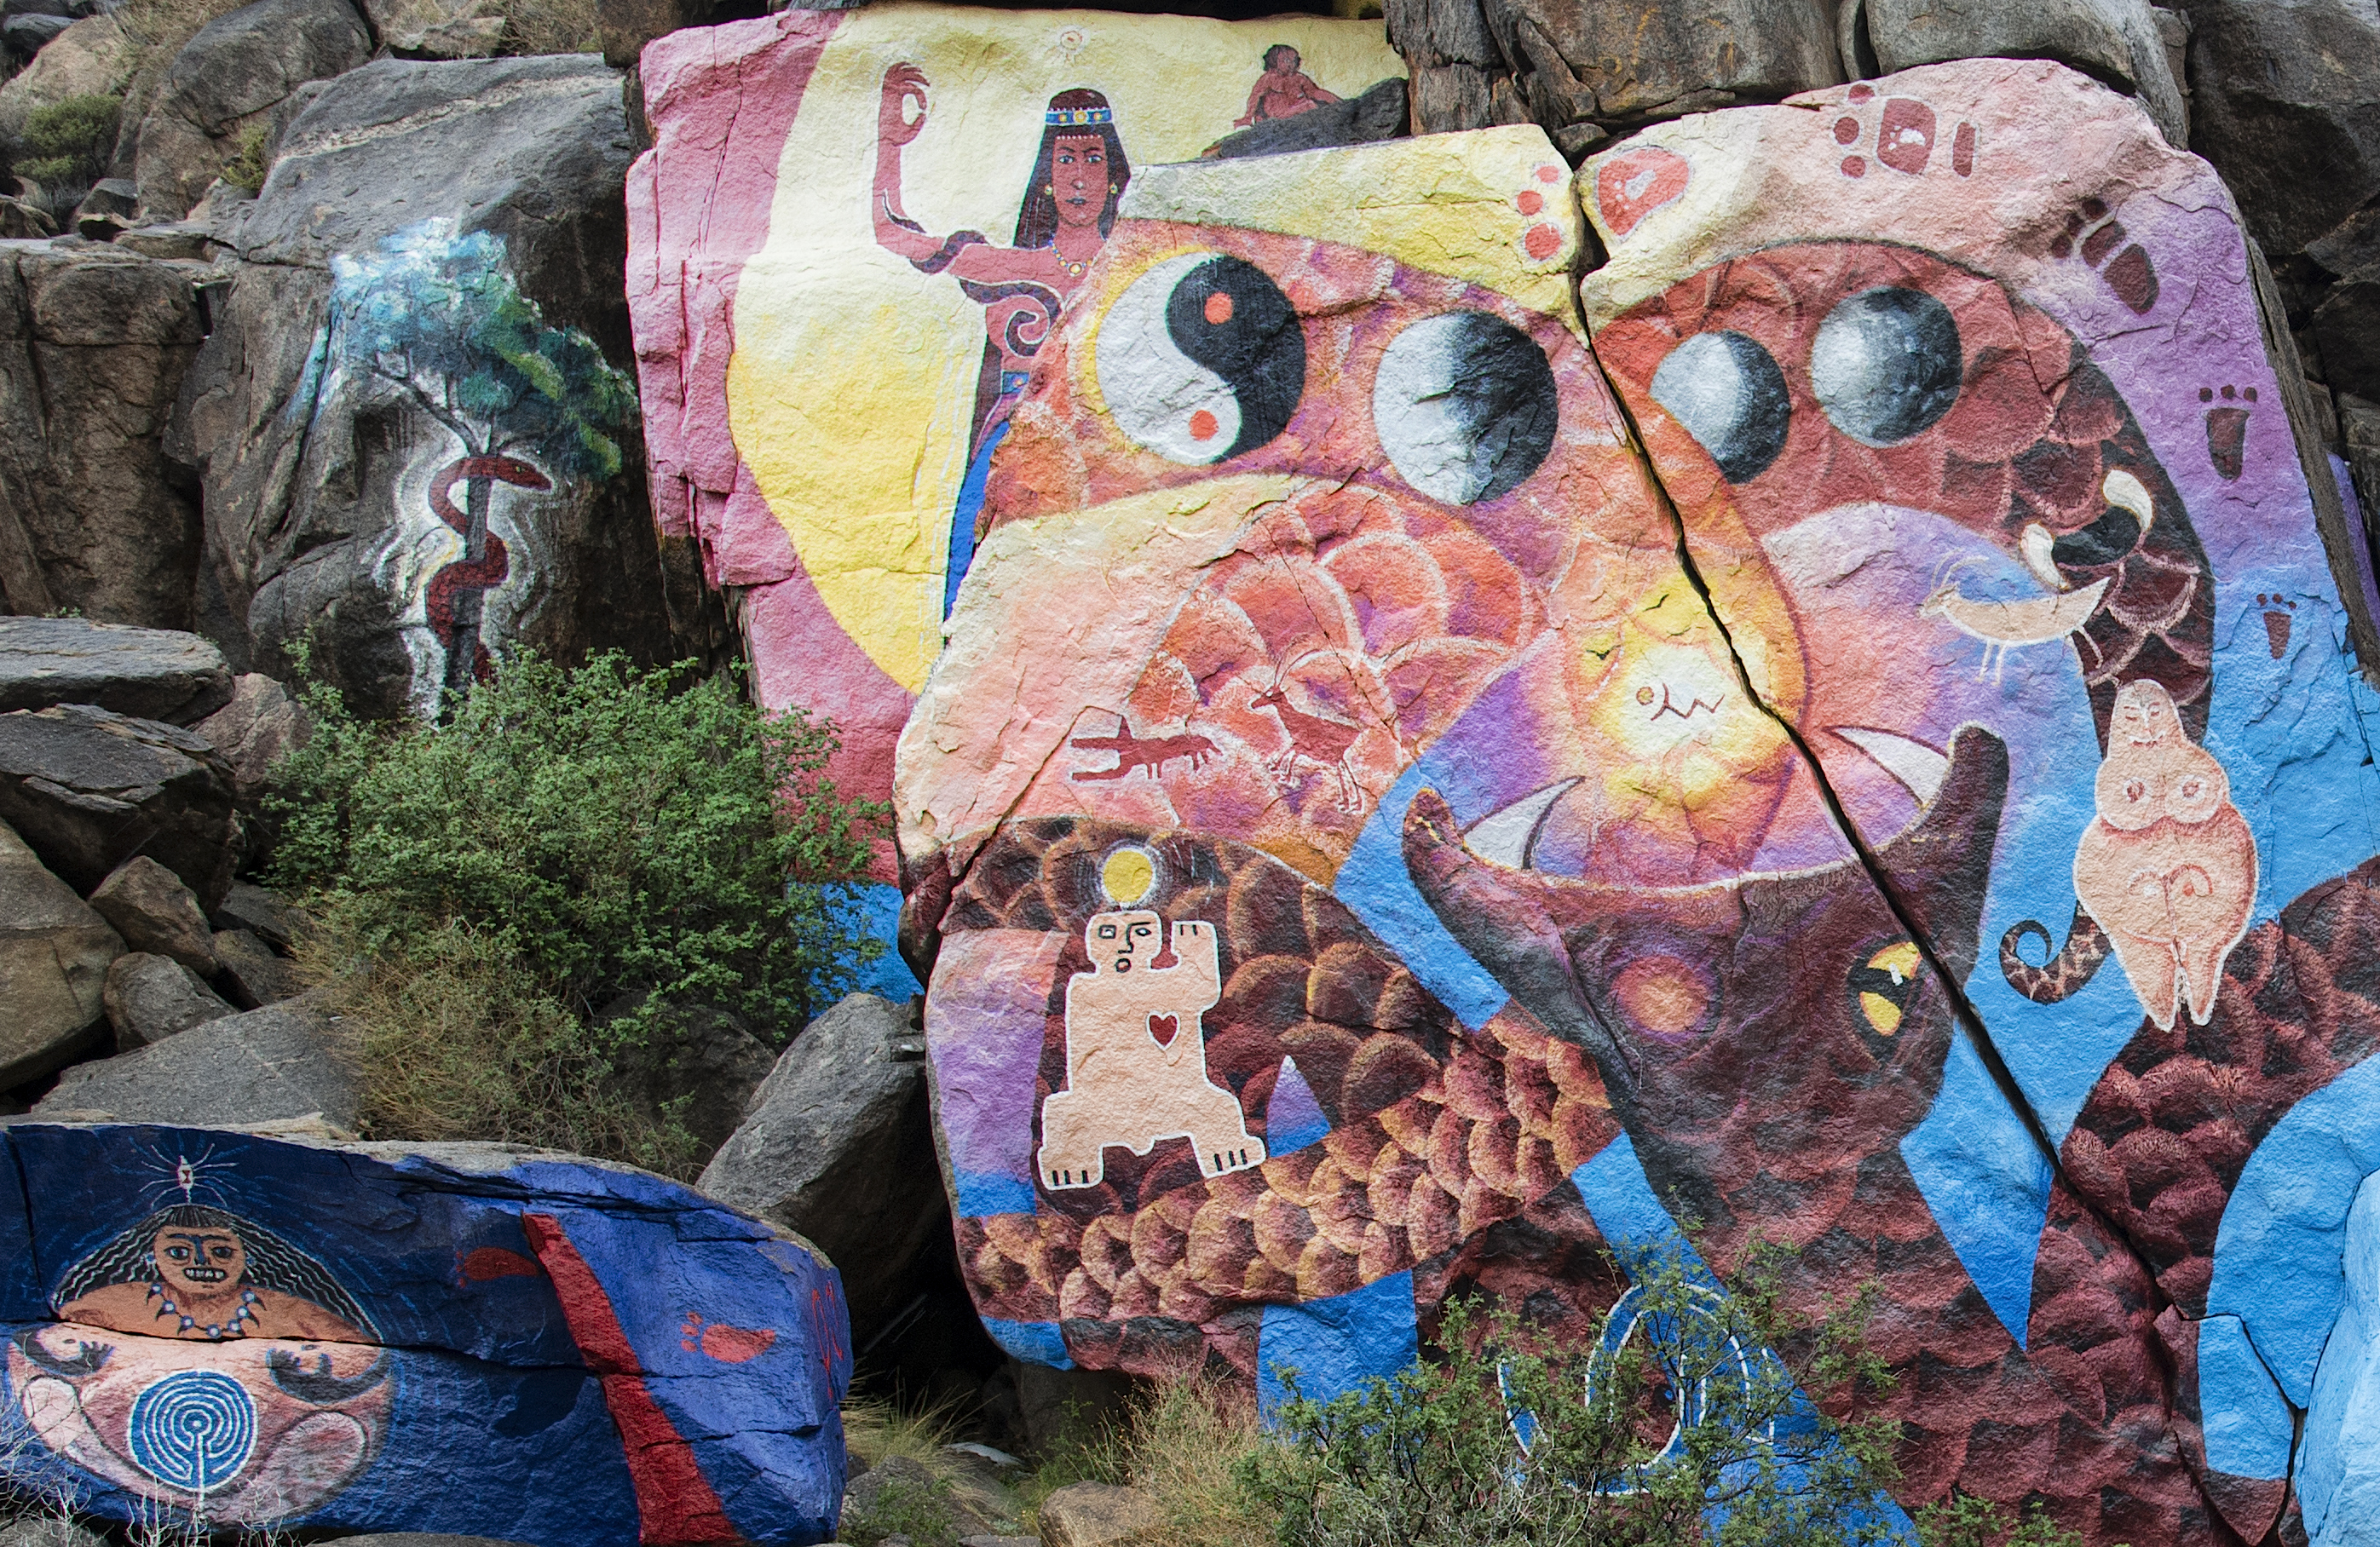
color, graffiti, painting, street art, art, mural, nikond800e, thejourney, roypurcell, chloridemurals